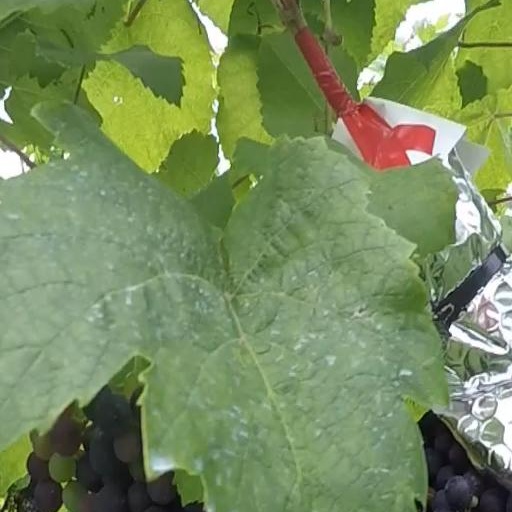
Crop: grape